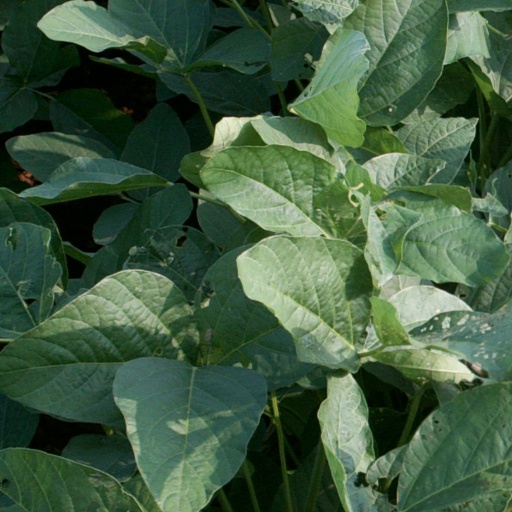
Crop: soybean